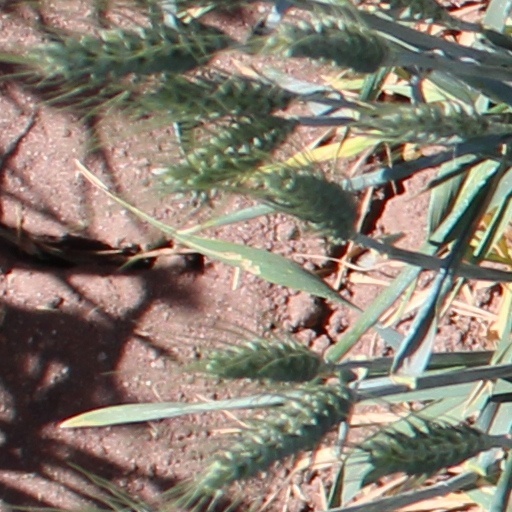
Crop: wheat